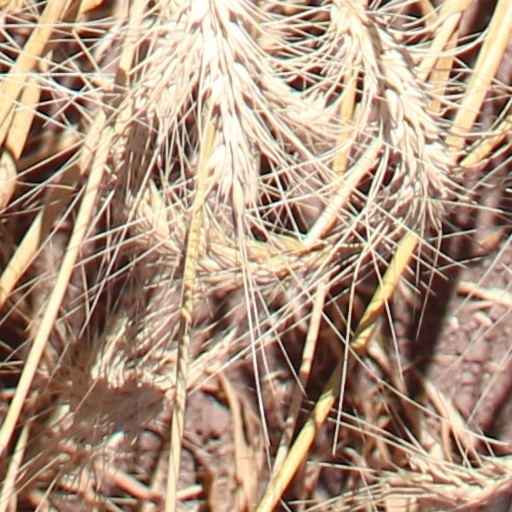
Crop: wheat